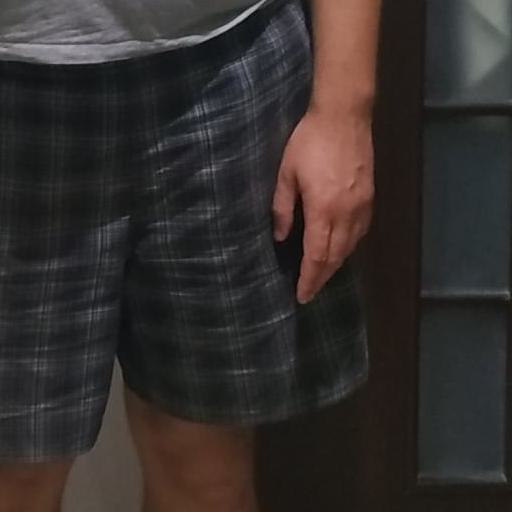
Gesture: no_gesture